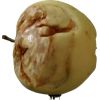
Label: Apple hit 1